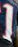
Number: 1